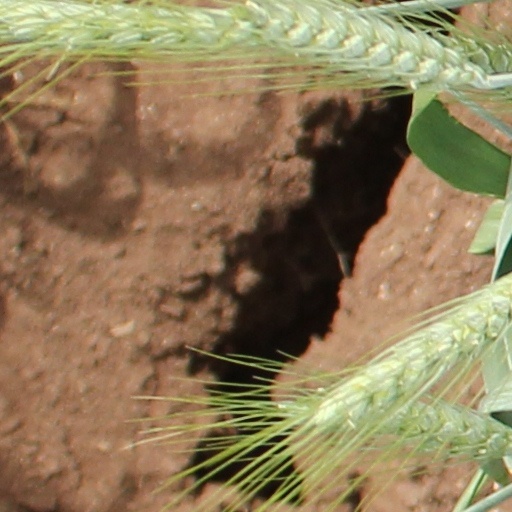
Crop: wheat